Washing the Ethiopian White

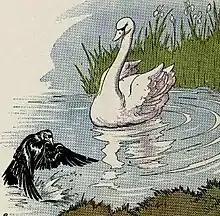
Milo Winter's illustration of the companion fable of "The Raven and the Swan", 1919

The story concerns the owner of a black slave who imagines that he has been neglected by his former master and tries to wash off the blackness. Some versions mention that this goes on so long that the poor man is made ill or even dies of a cold. In early times, the Greek word Άιθιοψ (Aithiops) was used of anyone of black colour; in the unreliable version by Syntipas, the man (who there is washing himself in a river) is identified as from India.